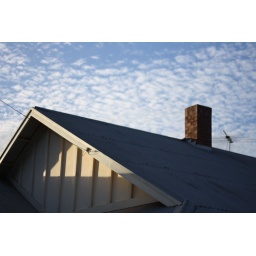
a house beneath the sky